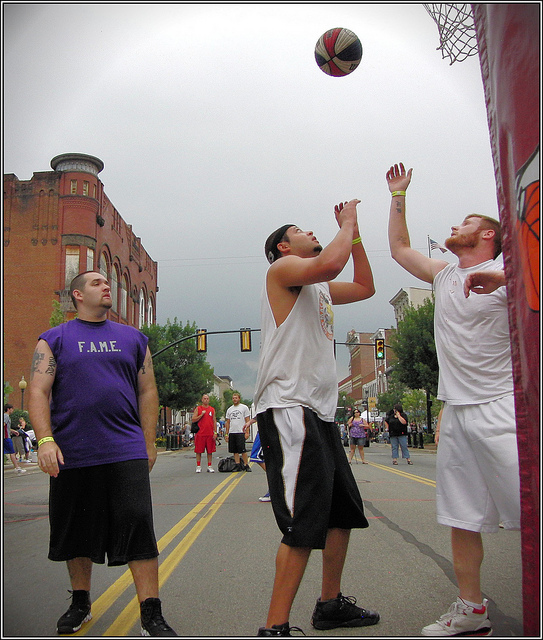
những người đàn ông đang chuẩn bị chụp quả bóng rổ trên cao